Priority encoder

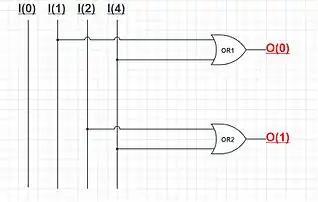
A simple 4:2 Encoder using OR gate.

A simple encoder circuit is a one-hot to binary converter. That is, if there are 2 input lines, and at most only one of them will ever be high, the binary code of this 'hot' line is produced on the "n"-bit output lines.